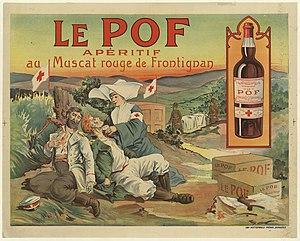
Le POF, apéritif au Muscat rouge de Frontignan
Le muscat de Frontignan, ou frontignan ou vin de Frontignan, est un vin doux naturel d'appellation d'origine contrôlée produit sur les deux communes de Frontignan et de Vic-la-Gardiole, dans le département français de l'Hérault en région Occitanie.
Frontignan est une commune française située dans le département de l'Hérault, en région Occitanie. Chef-lieu de canton, elle est la sixième ville du département en nombre d'habitants, après Montpellier, Béziers, Sète, Lunel et Agde. Depuis le 1ᵉʳ janvier 2017, elle fait partie de la communauté d'agglomération Sète Agglopôle Méditerranée.